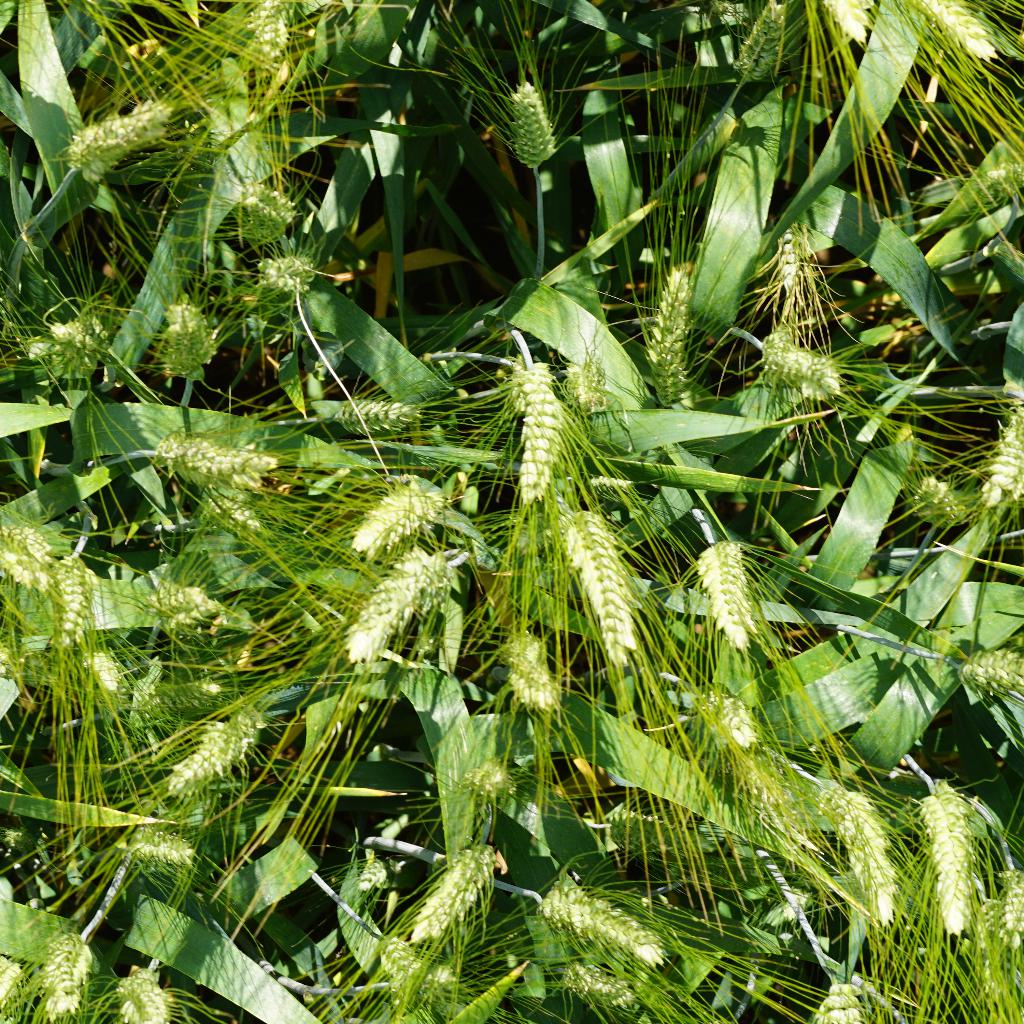
Country: France
Location: Gréoux
Wheat development stage: Filling